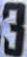
Number: 3